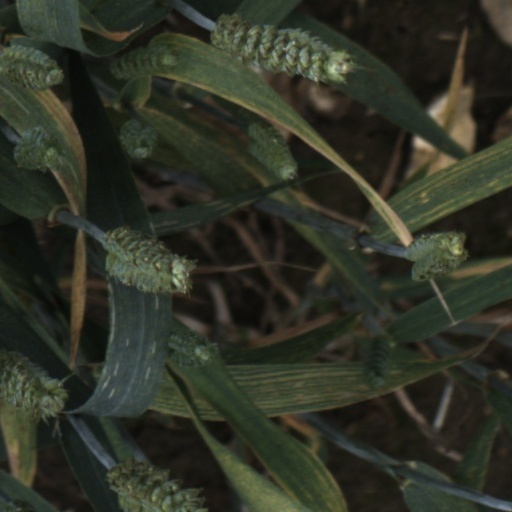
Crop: wheat